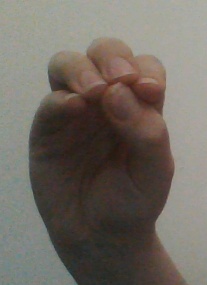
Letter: ha